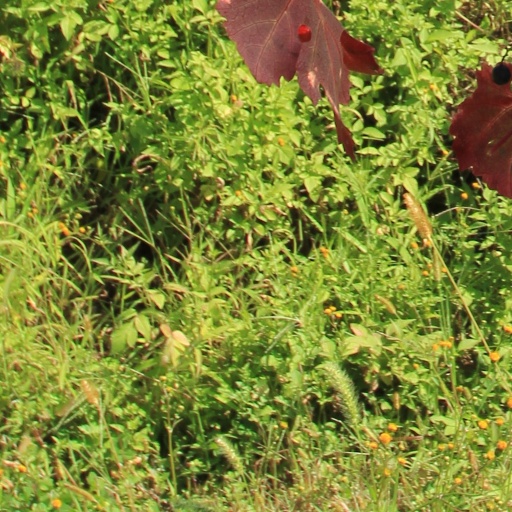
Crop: grape